Beta sheet

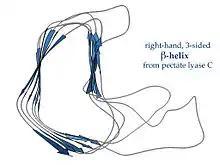
End-view of a 3-sided, right-handed β-helix

A β-helix is formed from repeating structural units consisting of two or three short β-strands linked by short loops. These units "stack" atop one another in a helical fashion so that successive repetitions of the same strand hydrogen-bond with each other in a parallel orientation. See the β-helix article for further information.